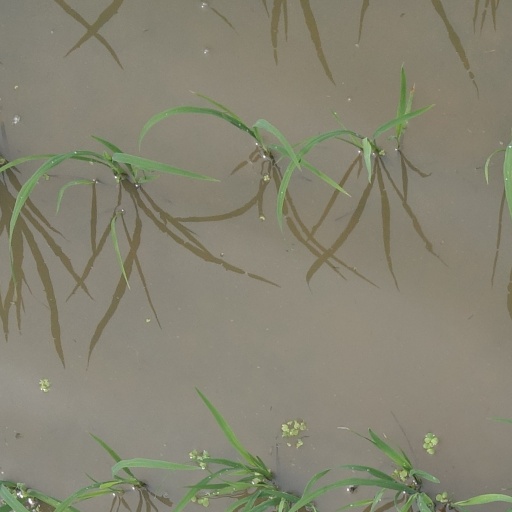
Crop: rice